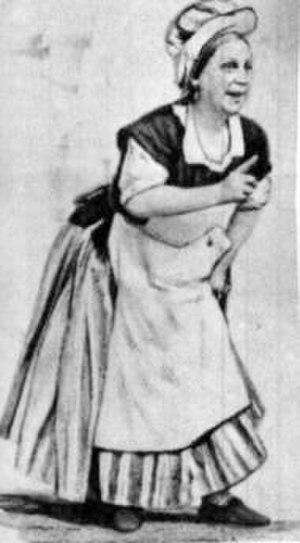
Vassily Geltzer dans le rôle de Simone de ""La fille mal gardée"""
La Fille mal gardée est le titre donné à plusieurs œuvres importantes qui reprennent, autant dans leurs formes musicales, ballets, pantomimes, opéras-comiques que dans leurs compositions, des extraits plus ou moins larges des précédents.